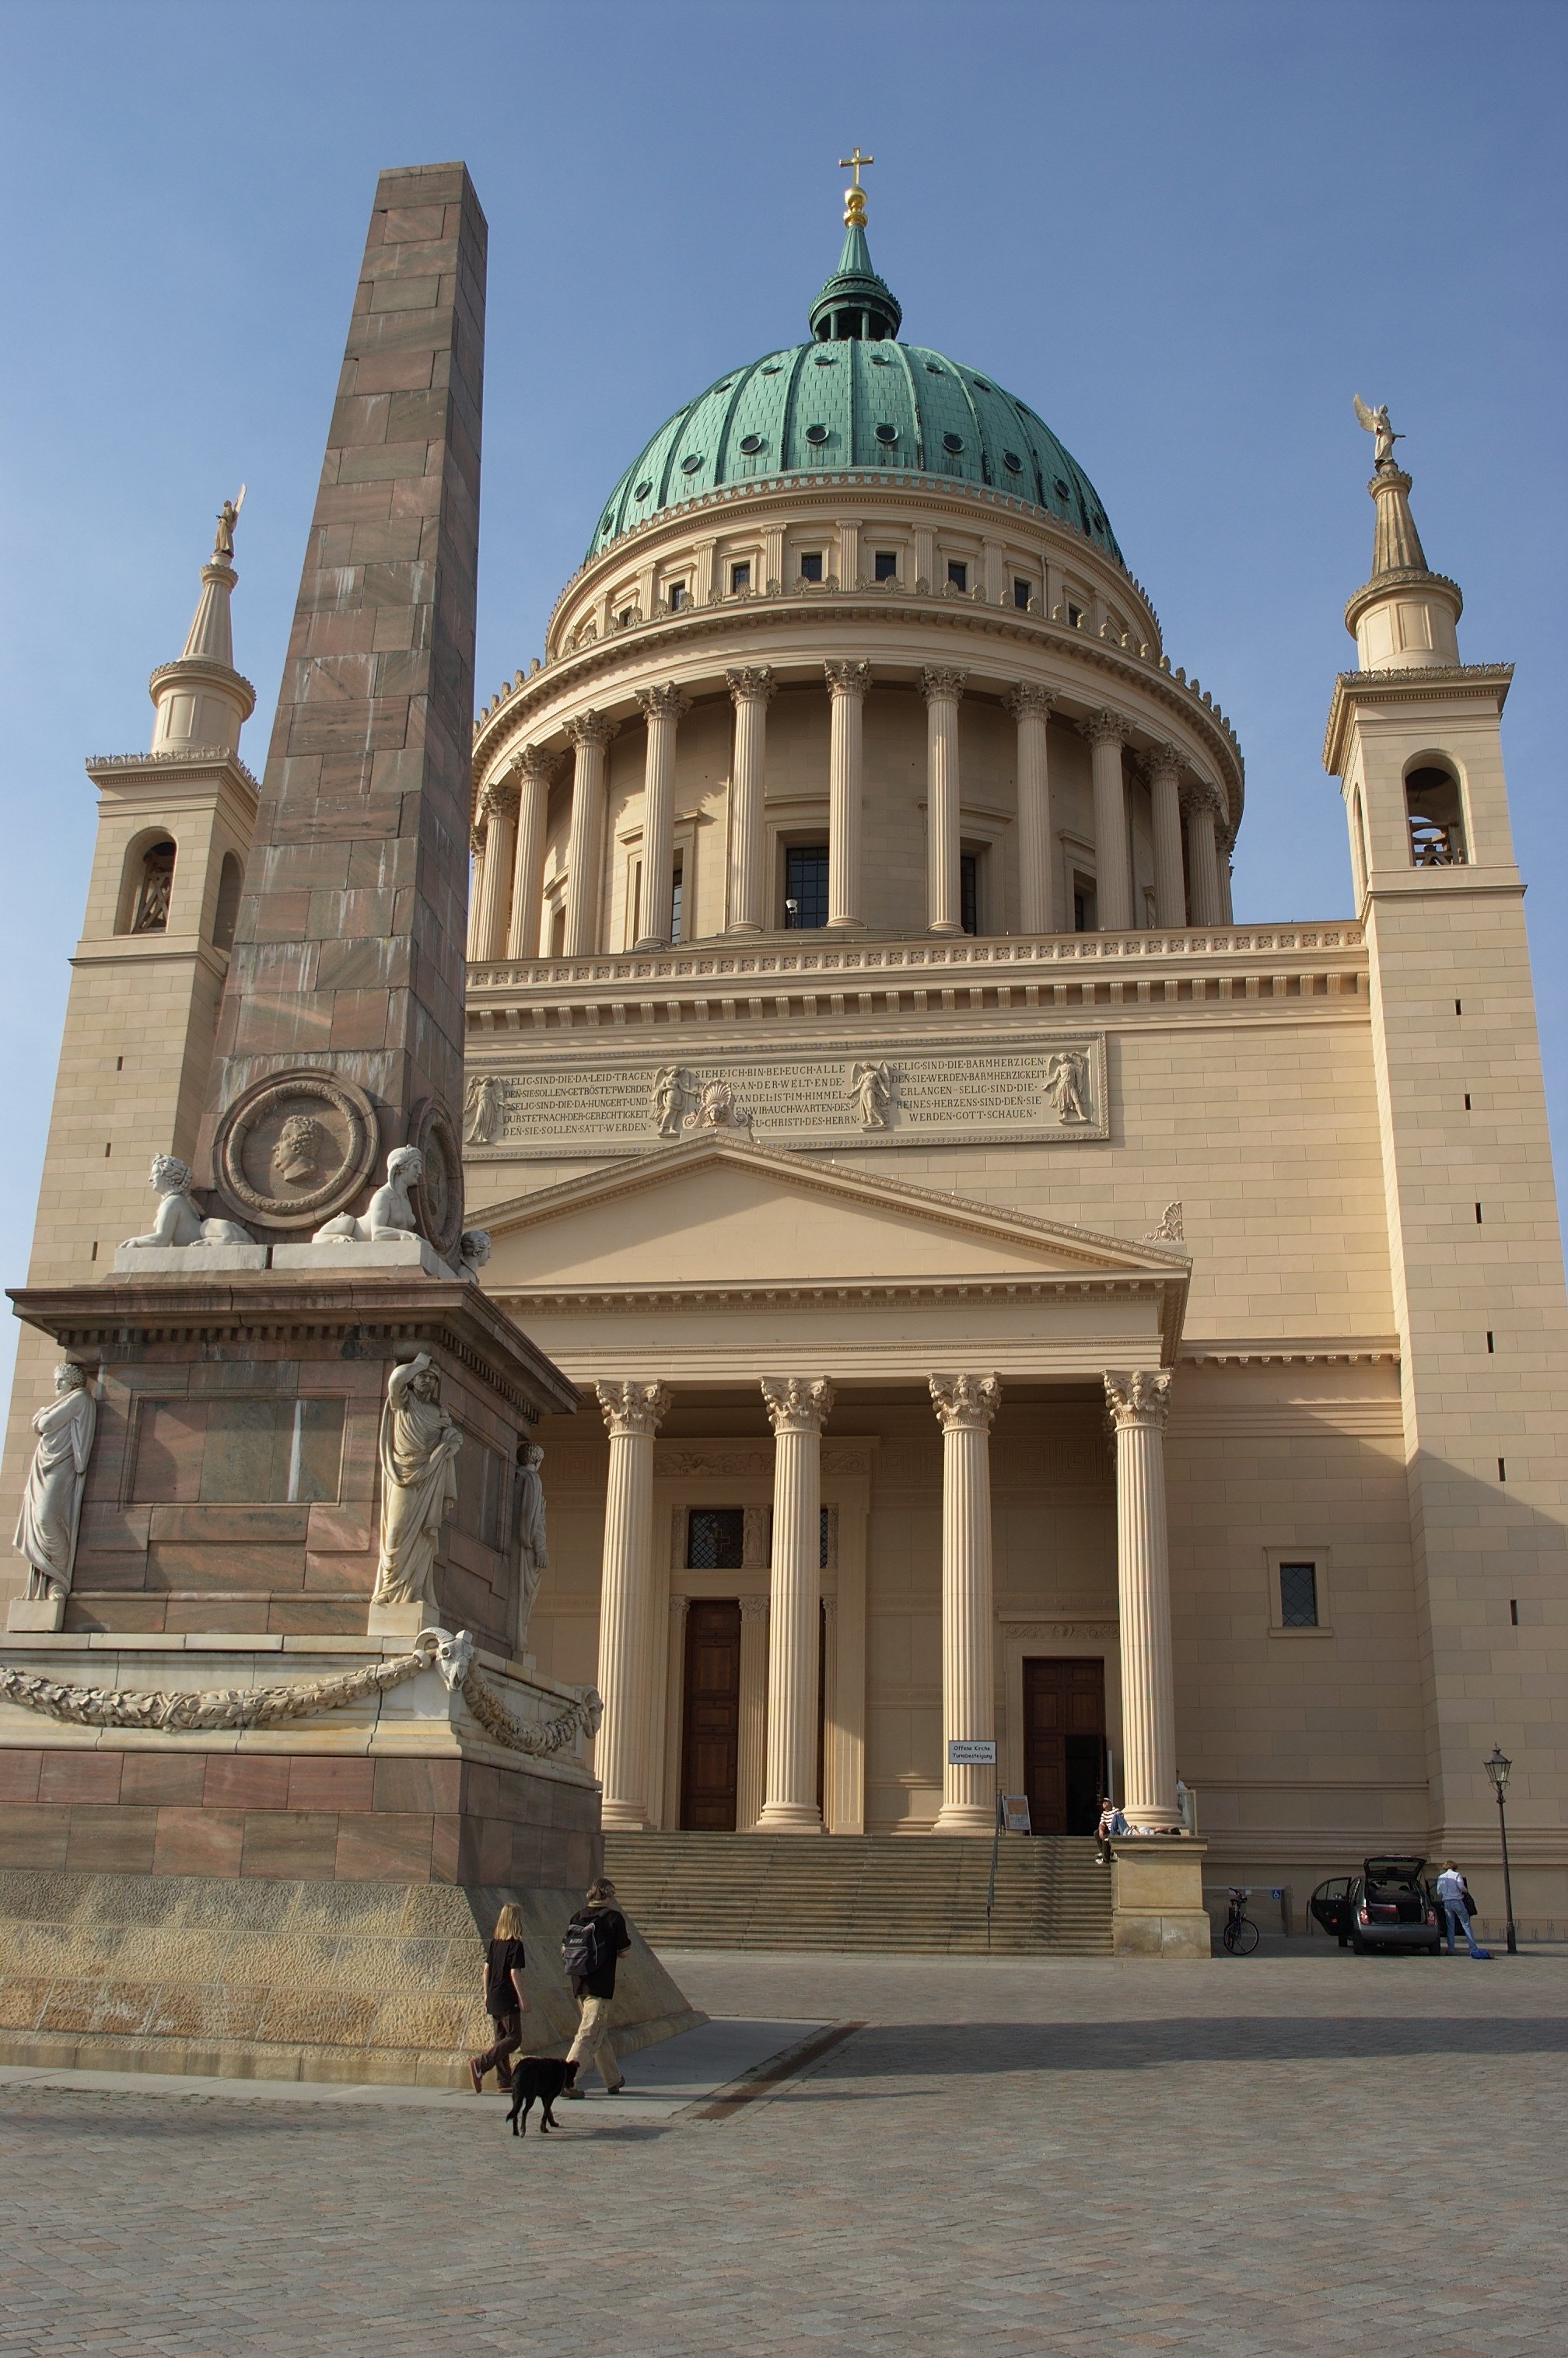
architecture, building, landmark, facade, church, cathedral, place of worship, baptistery, 2011, rawtherapee, germany, deutschland, berlin, synagogue, pentax, basilica, dome, 20mm, potsdam, brandenburg, lenstagged, steffenzahn, k100d, justpentax, iamflickr, cosina, voigtlander, skopar, colorskopar, cv20, colorskopar20mmf35slii, 20mmf35slii, voigtlander20mm, cv2035, skopar20mmf35, cosinavoigtl nder, cosinavoigtl ndercolorskopar20mmf35, voigtl nder20mmf35colorskoparslii, voigtl nder20mmf35, historic site, ancient history, byzantine architecture